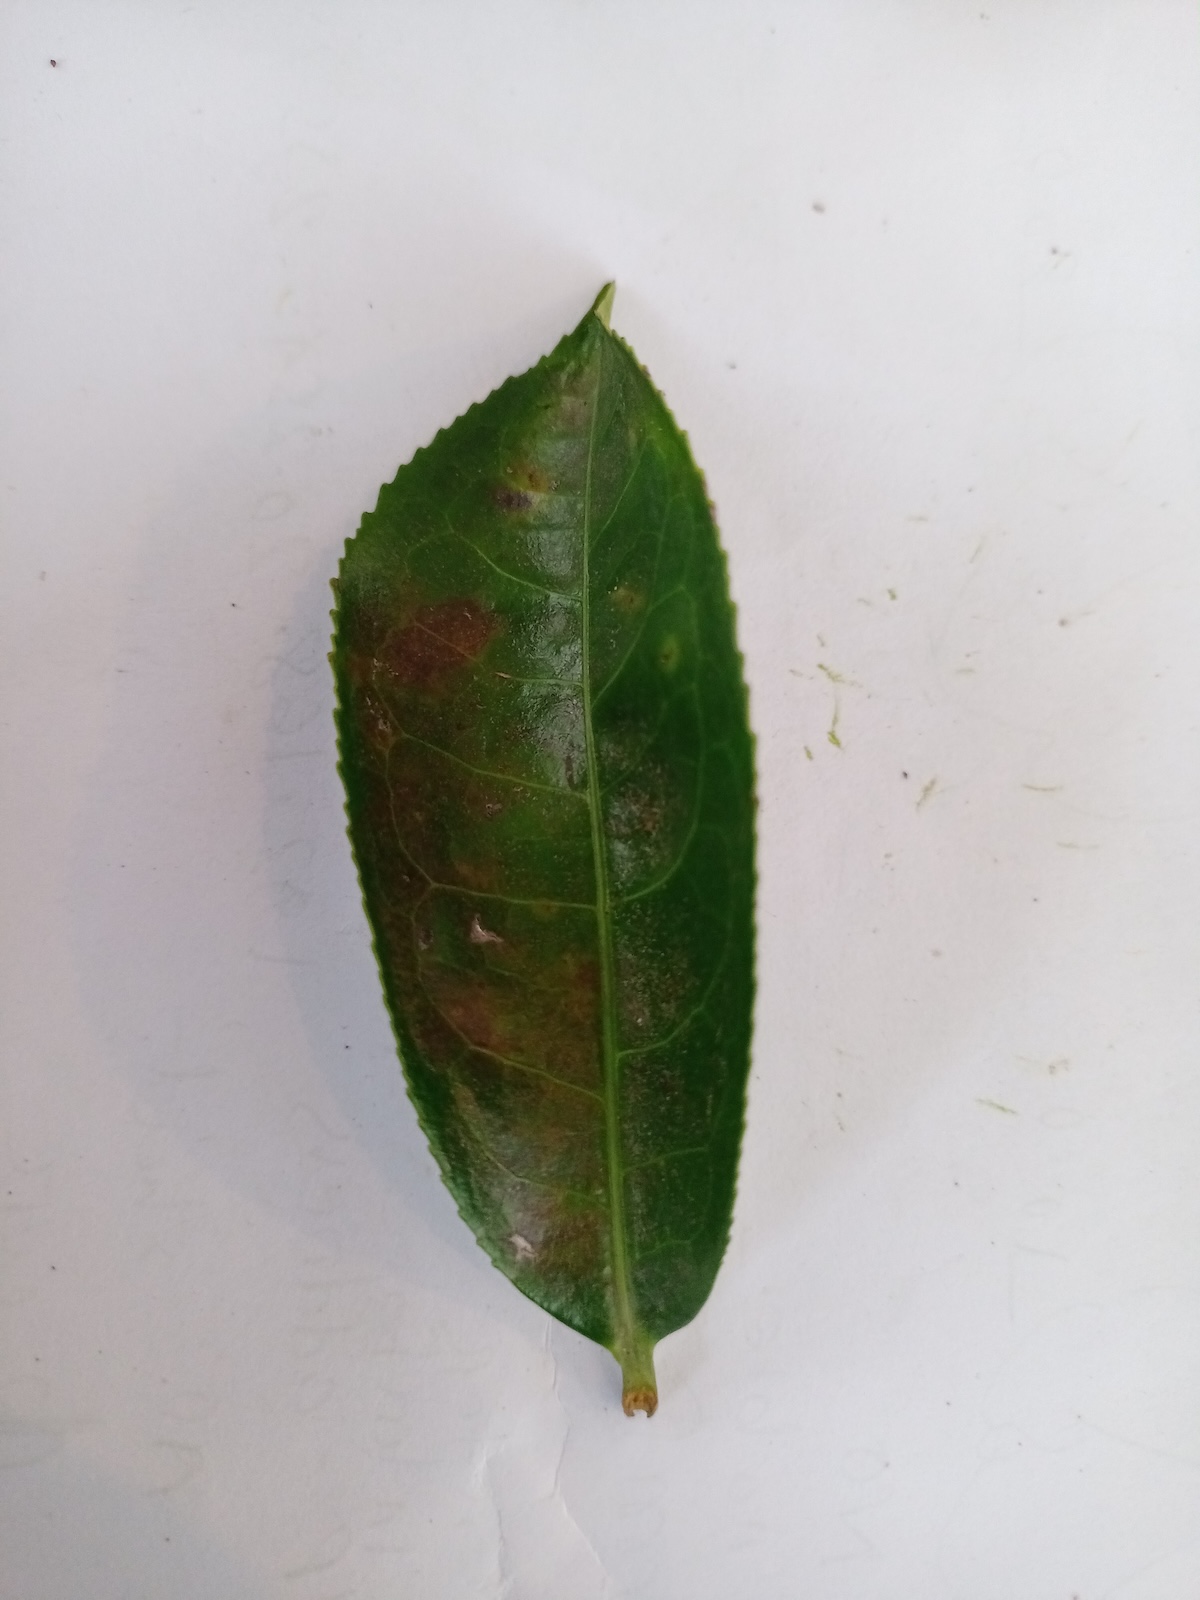
Label: Red spider